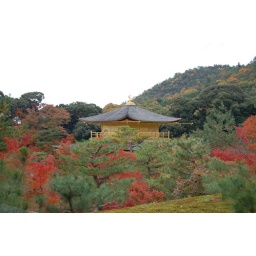
kinkaku-ji roof in trees